Frank Soo

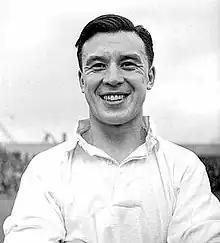
Soo c. 1950

Frank Soo (8 March 1914 – 25 January 1991) was an English professional football player and manager of mixed Chinese and English parentage. He was the first player of Chinese origin to play in the English Football League, and the first player of an ethnic minority background to represent England, though in unofficial wartime matches.